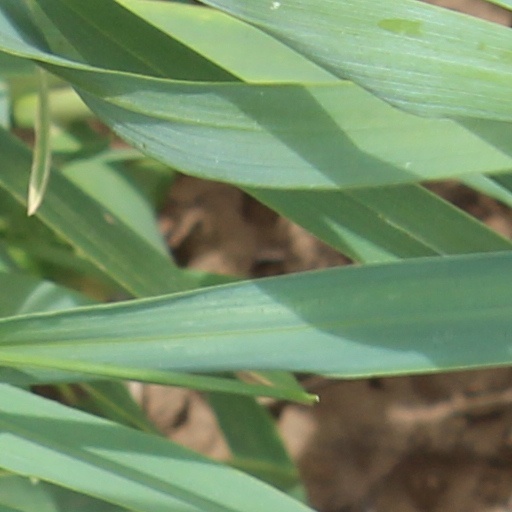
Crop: wheat